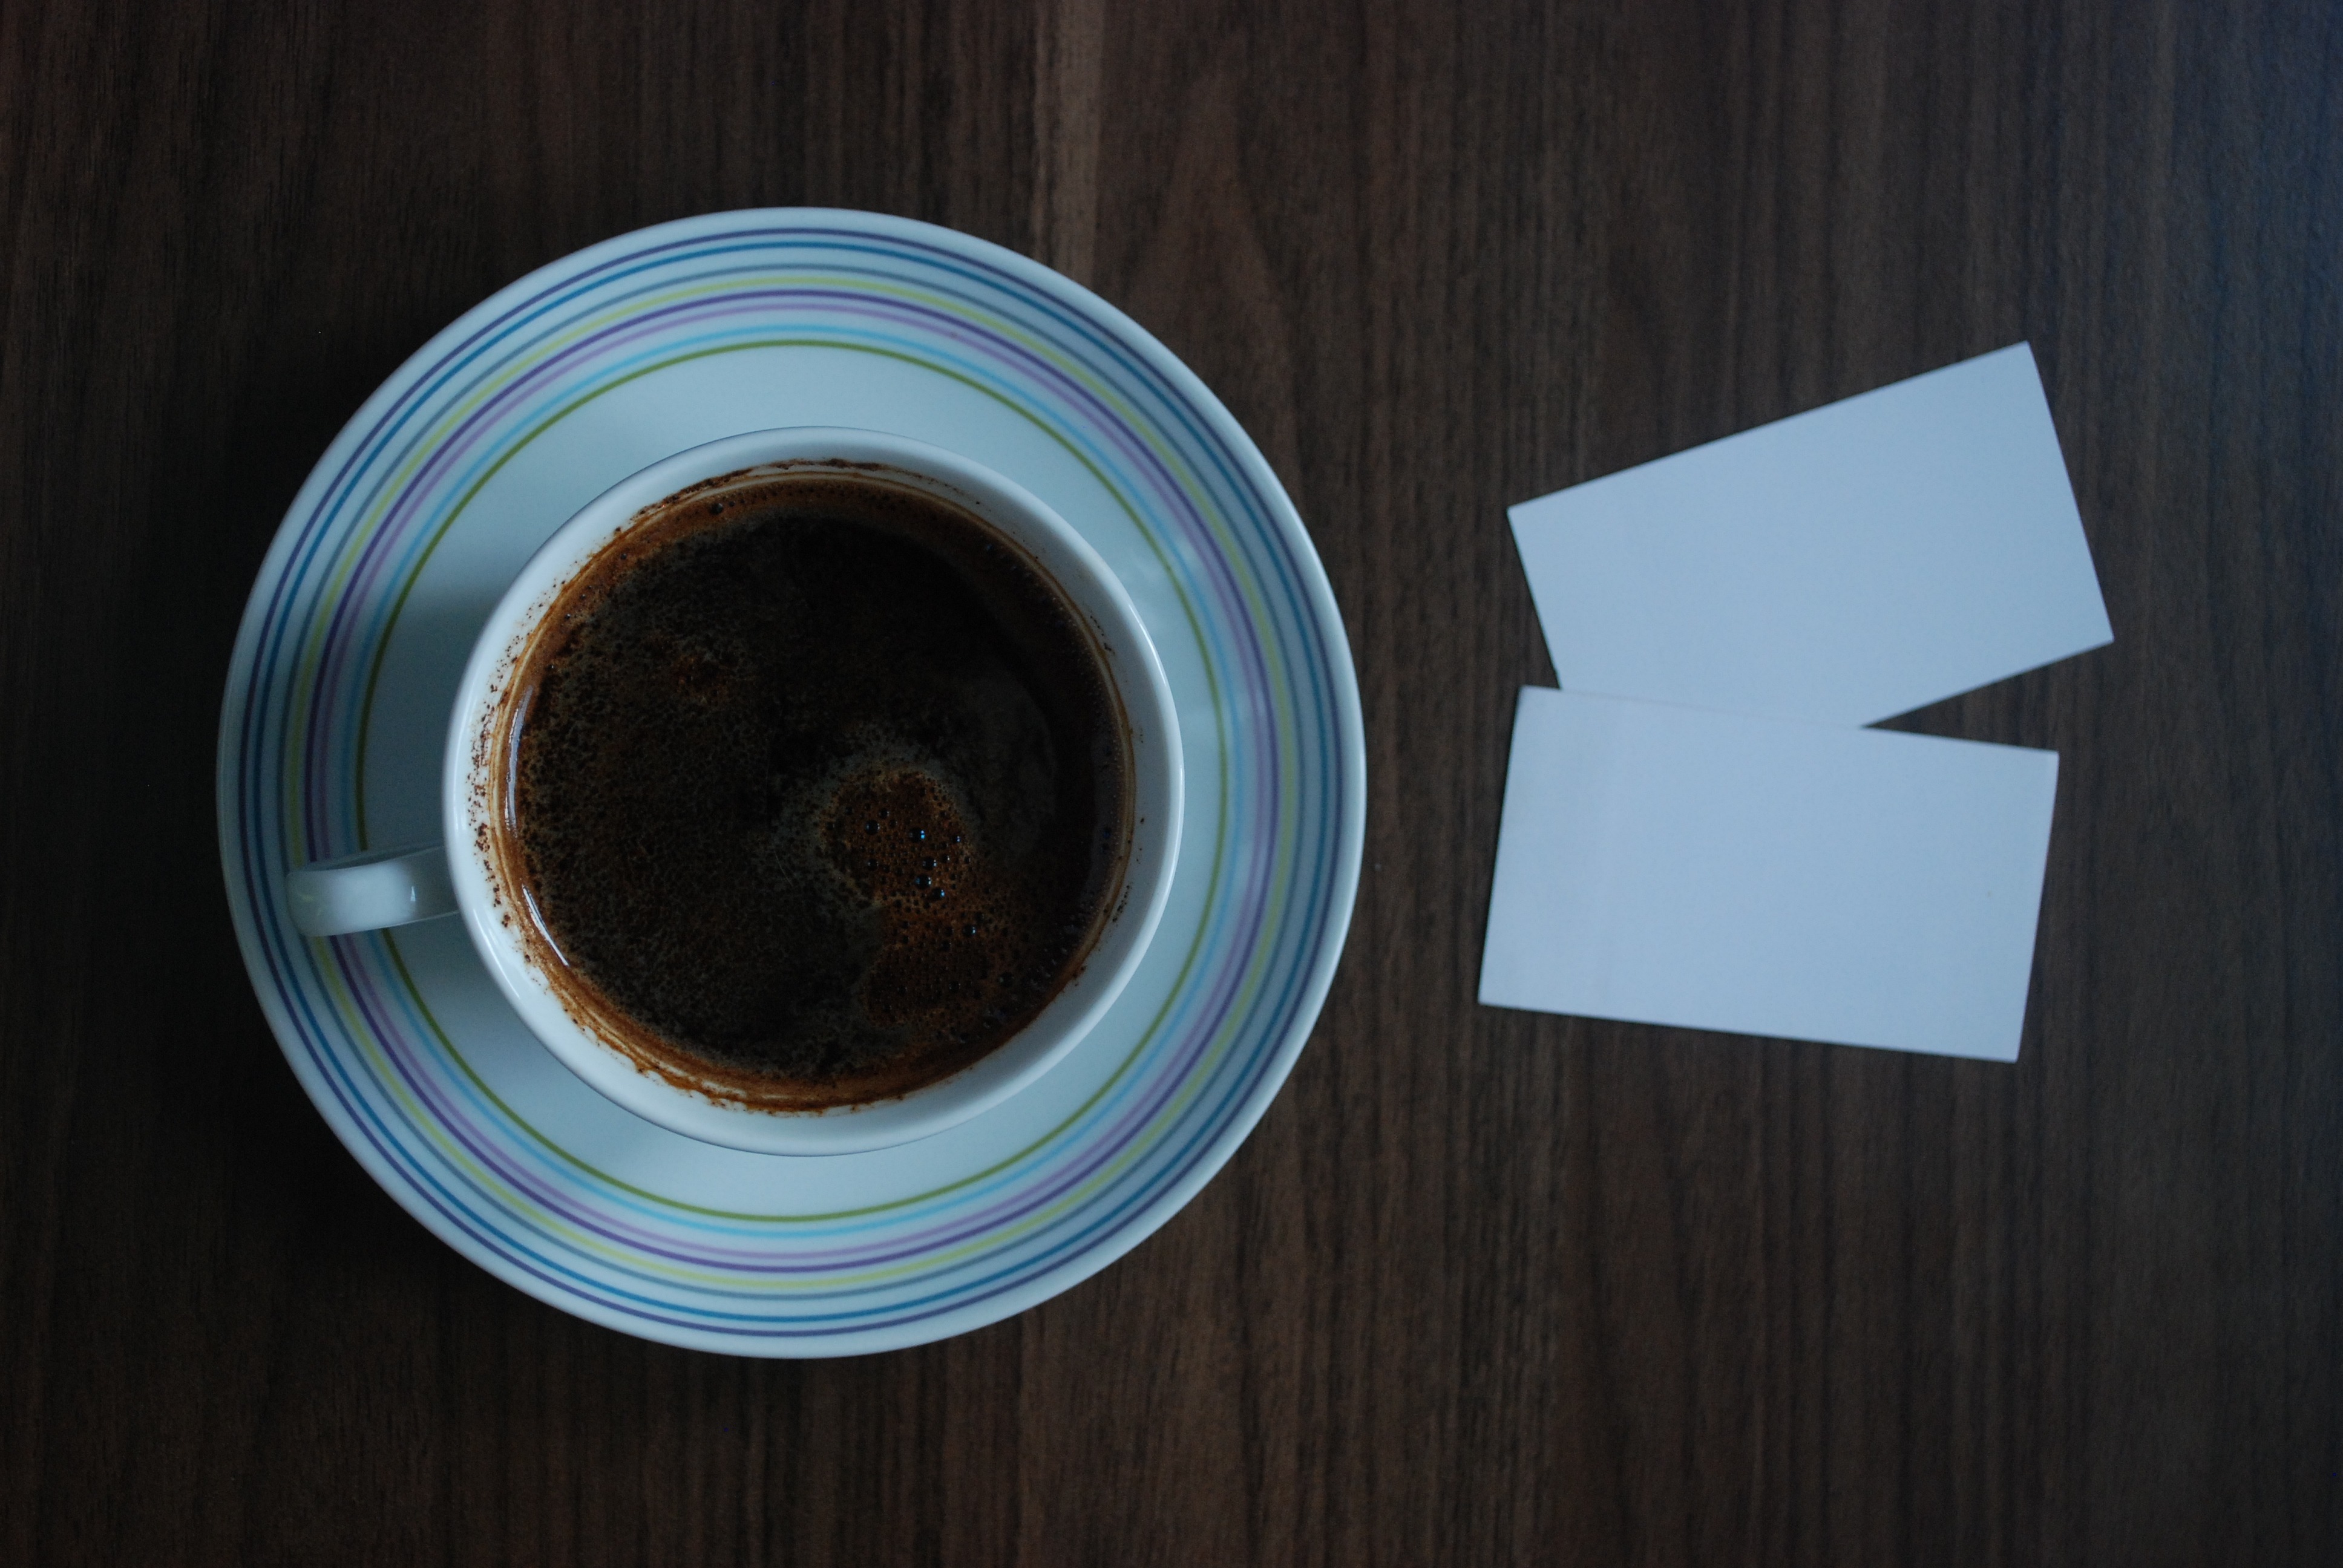
cafe, coffee, wheel, cup, color, office, blue, mug, coffee cup, material, circle, teacup, art, relaxation, eye, break, organ, shape, work desk, the drink, office supplies, layout, business card, coffee sypana, business cards